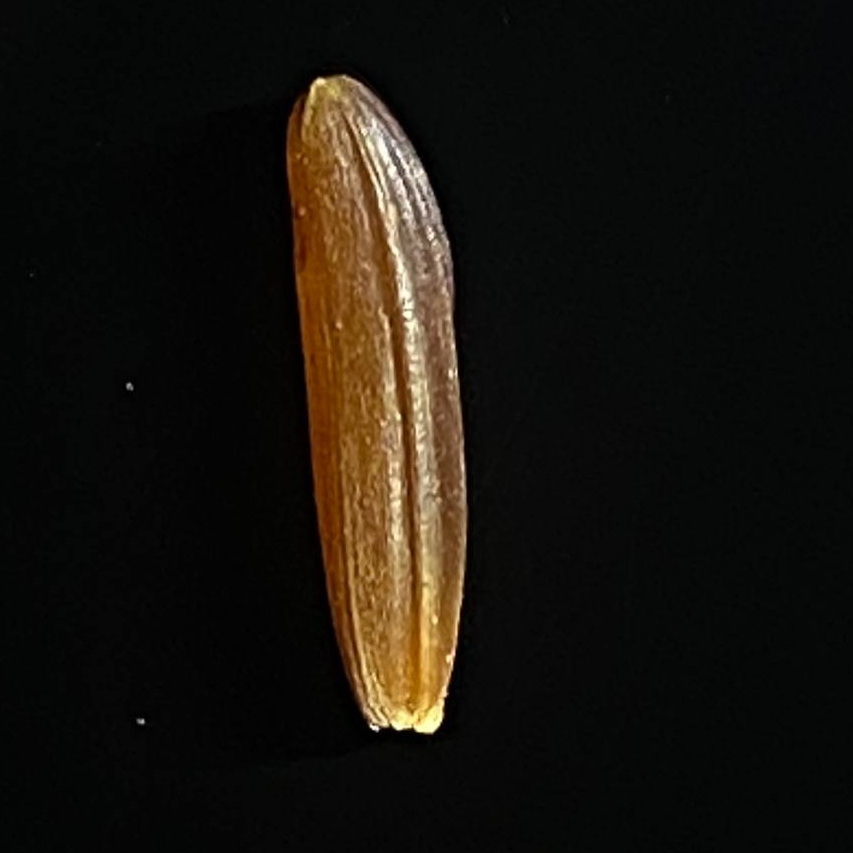
Rice variety: Red_Cargo